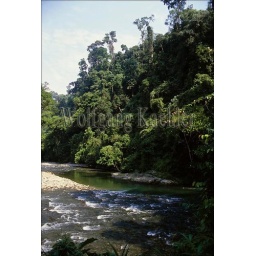
Indonesia, sumatra, near bohorok, river with rain forest